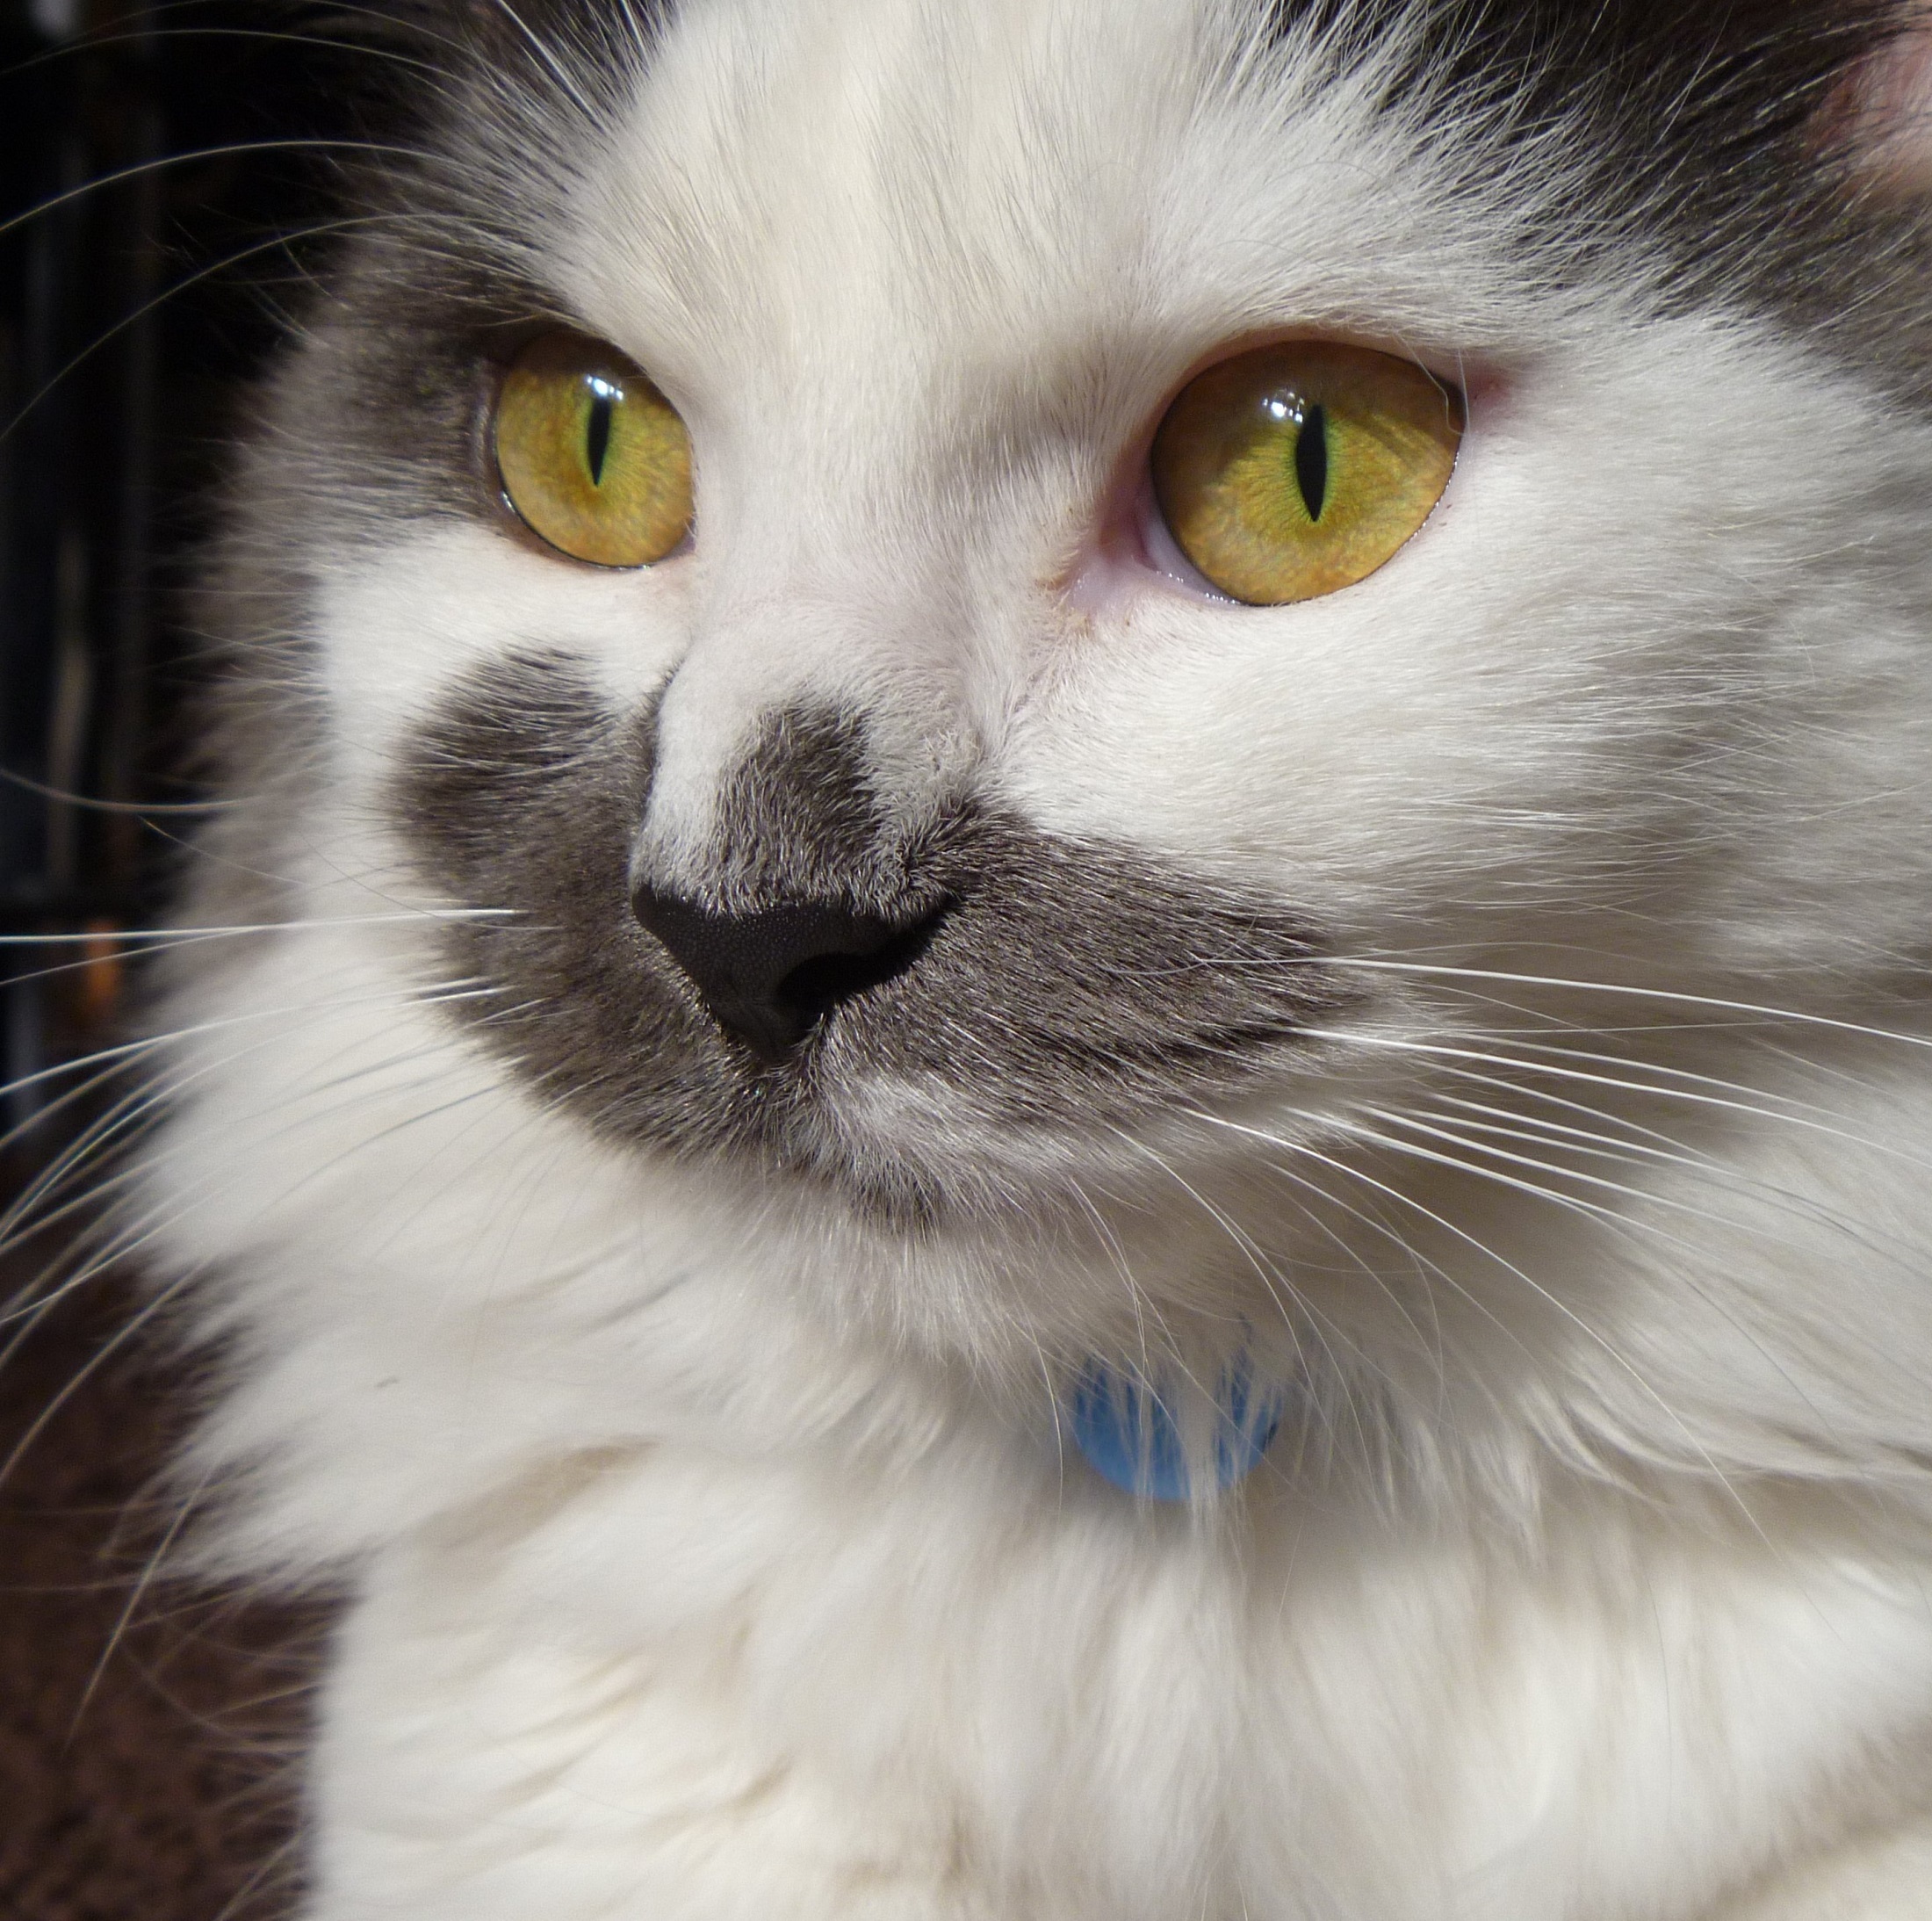
white, animal, looking, pet, fur, portrait, cat, symbol, macro, feline, mammal, close up, face, nose, eyes, whiskers, eye, head, vertebrate, domestic, gray and white, small to medium sized cats, cat like mammal, carnivoran, domestic short haired cat, domestic long haired cat, british semi longhair